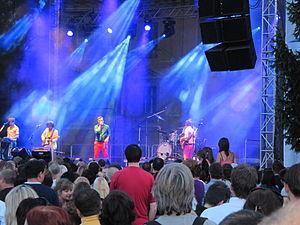
Mig 21 est un groupe de rock tchèque composé de Jiri Machacek, Paul Hrdlicka, Jan Hladik, Tomas Polak et Tomáš Kurfirst.